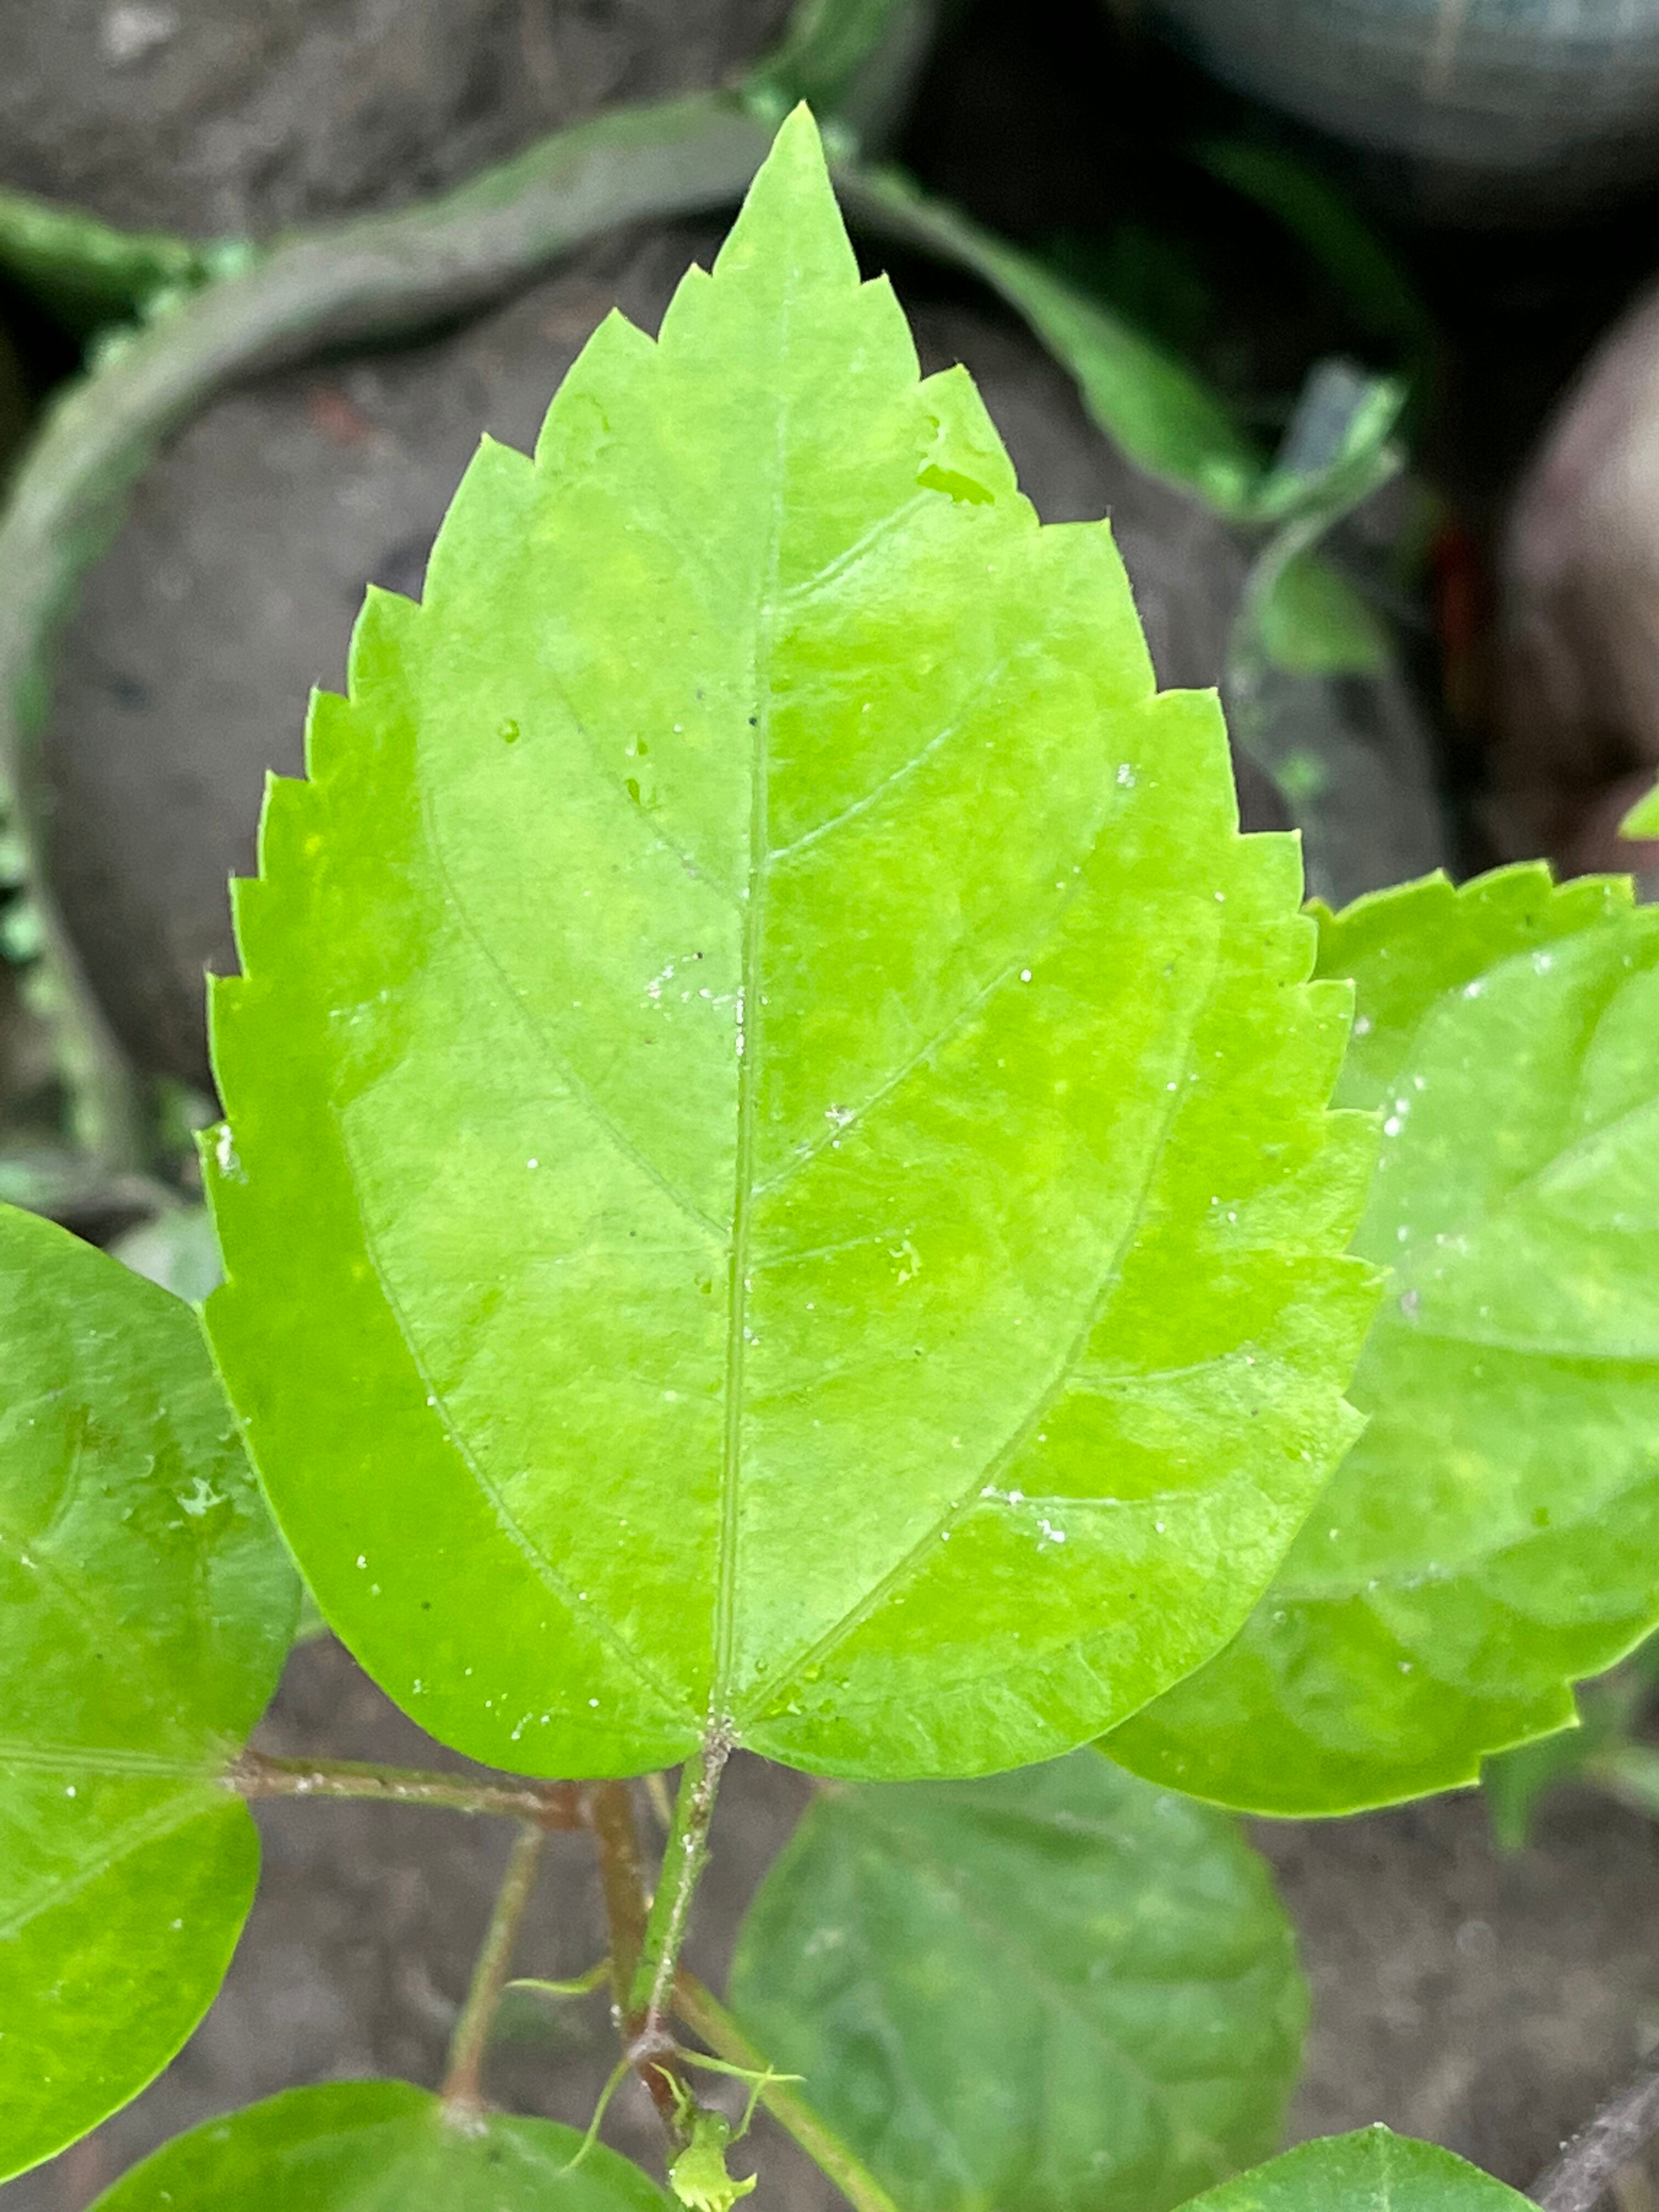
Plant species: hibiscus-rosa-sinensis